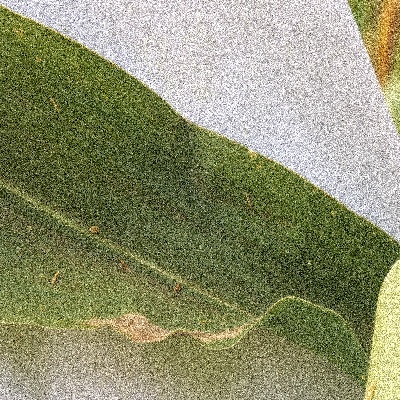
Label: Corn_(Maize)___Leaf_Spot